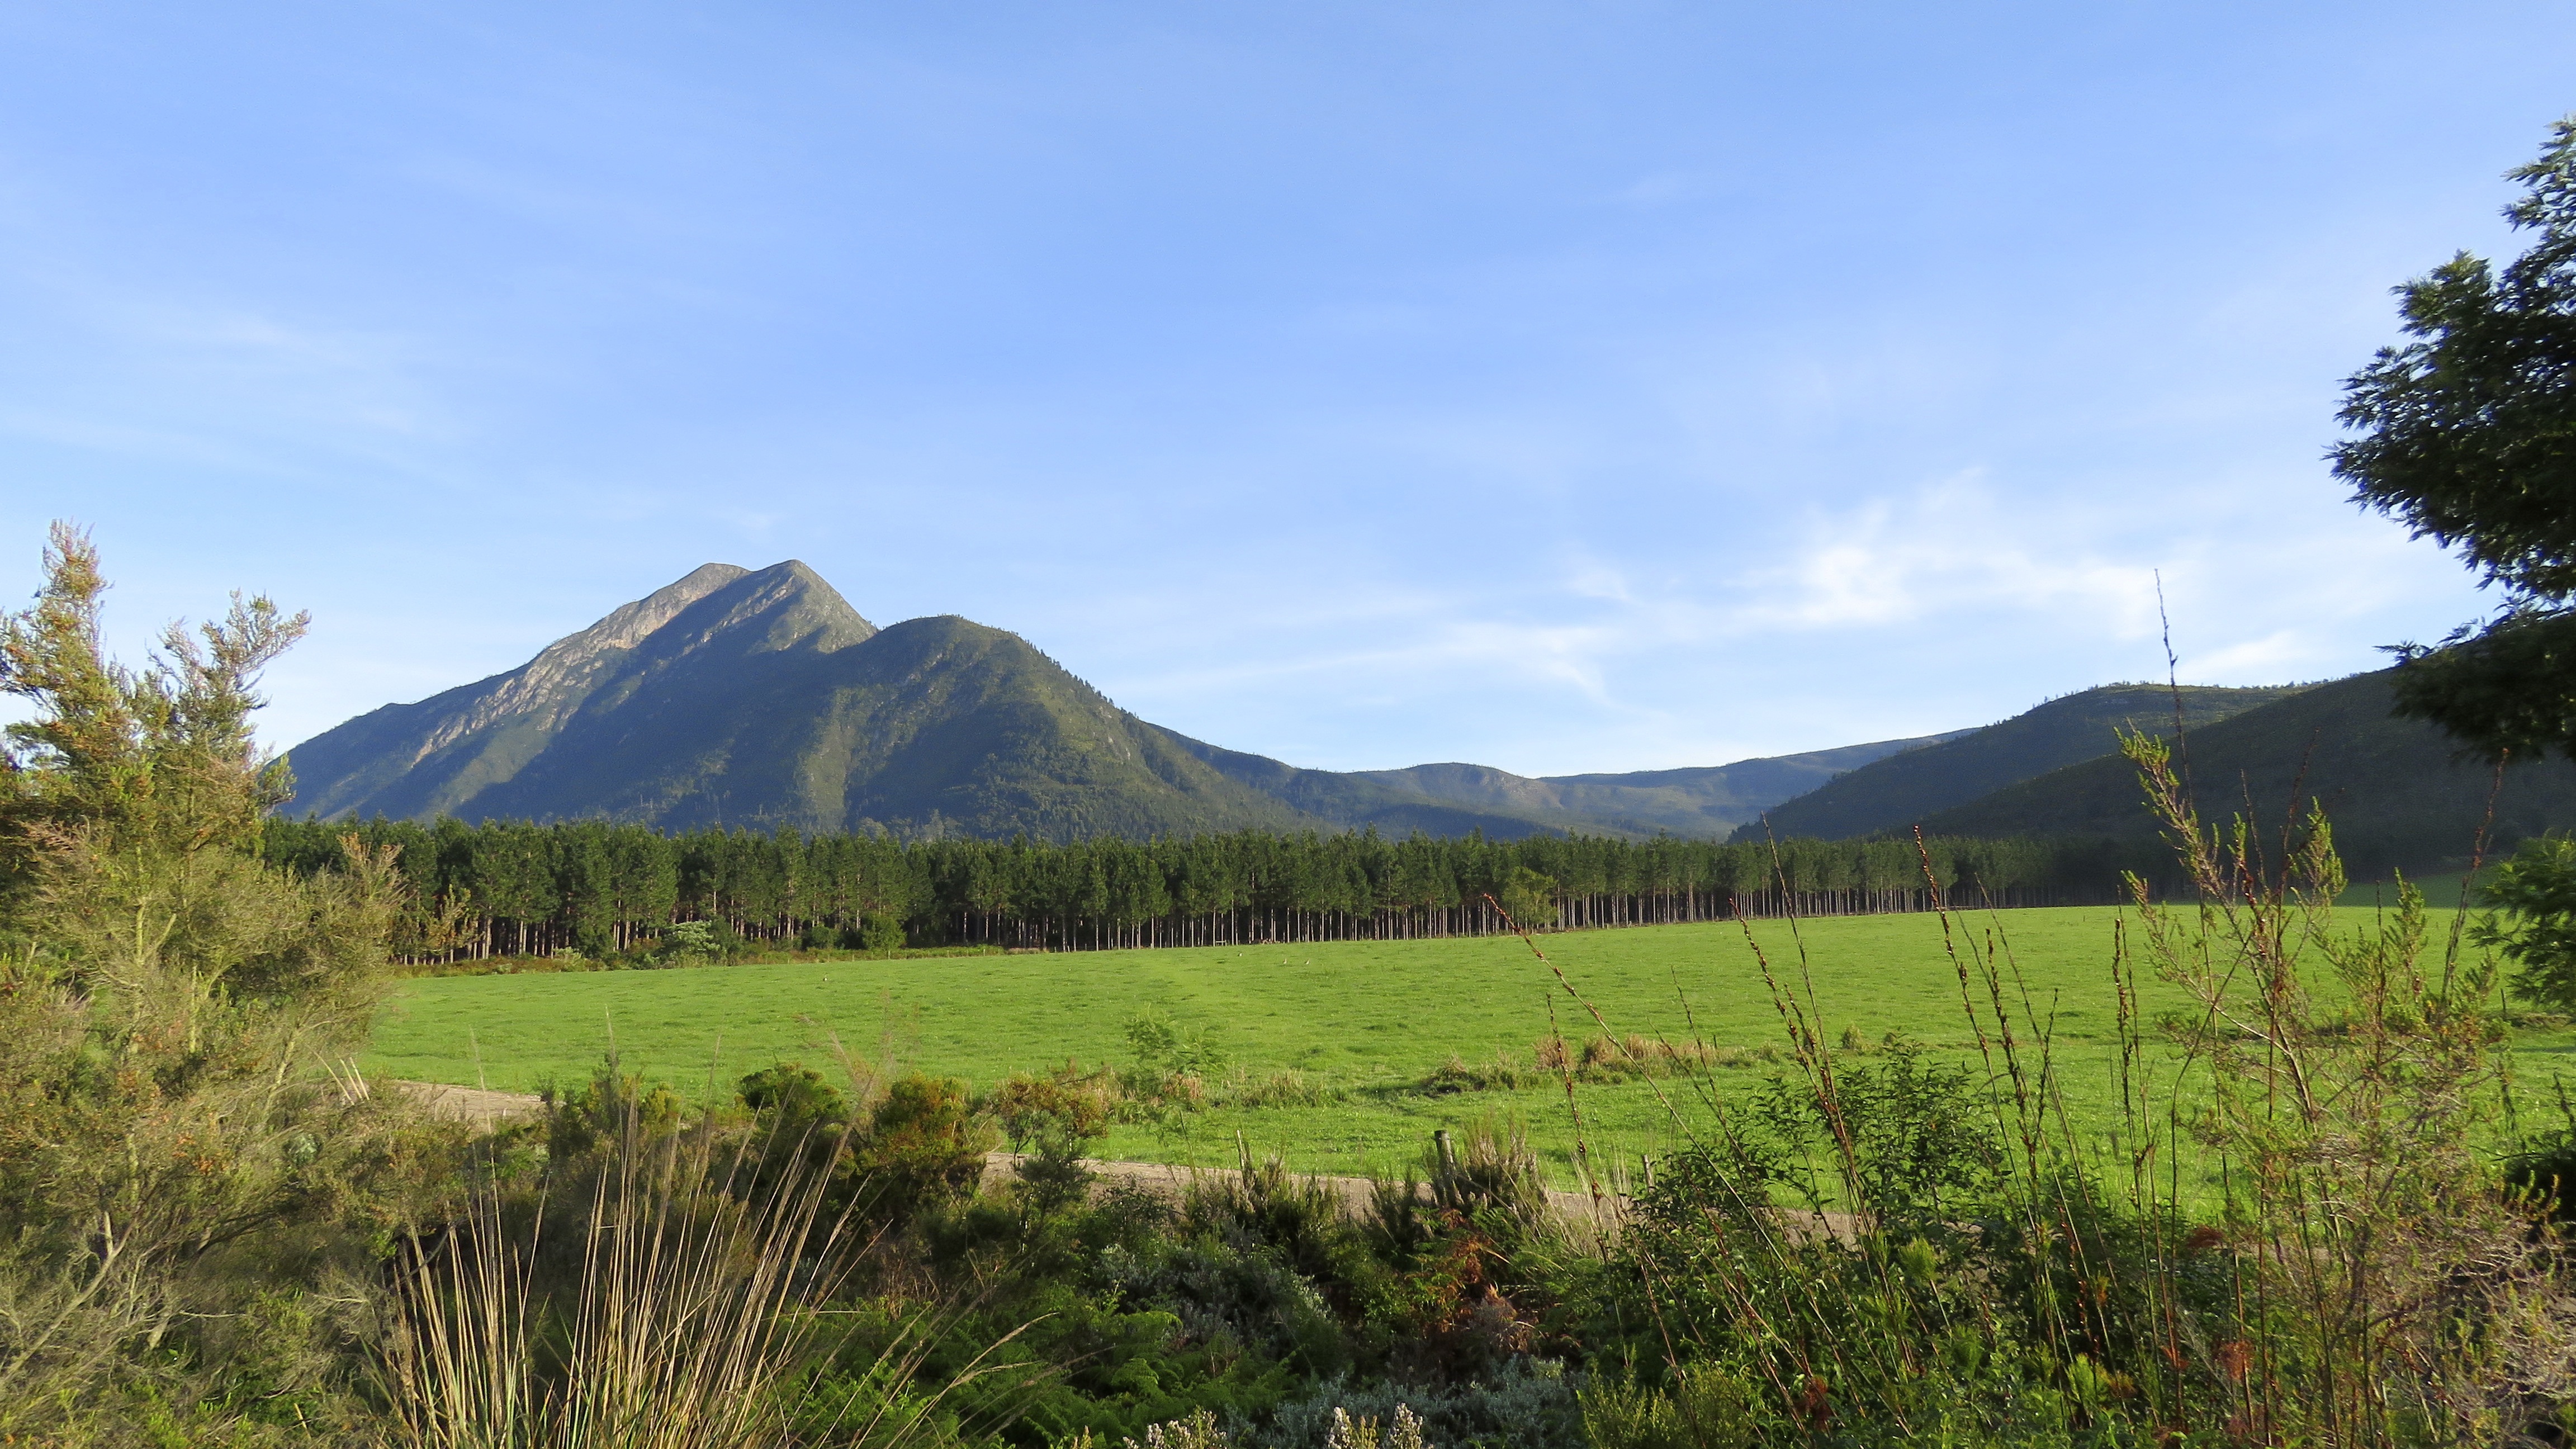
landscape, tree, nature, grass, wilderness, walking, mountain, trail, meadow, prairie, hill, valley, mountain range, wild, green, pasture, scenery, national park, ridge, plain, grassland, picturesque, plateau, fell, habitat, loch, ecosystem, south africa, landform, nature reserve, western cape, tsitsikamma, beautiful landscapes, natural environment, geographical feature, mountainous landforms